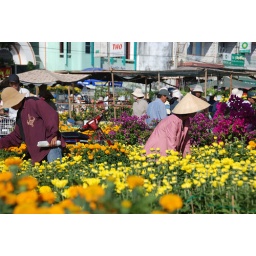
Tet flower market in Mekong Delta